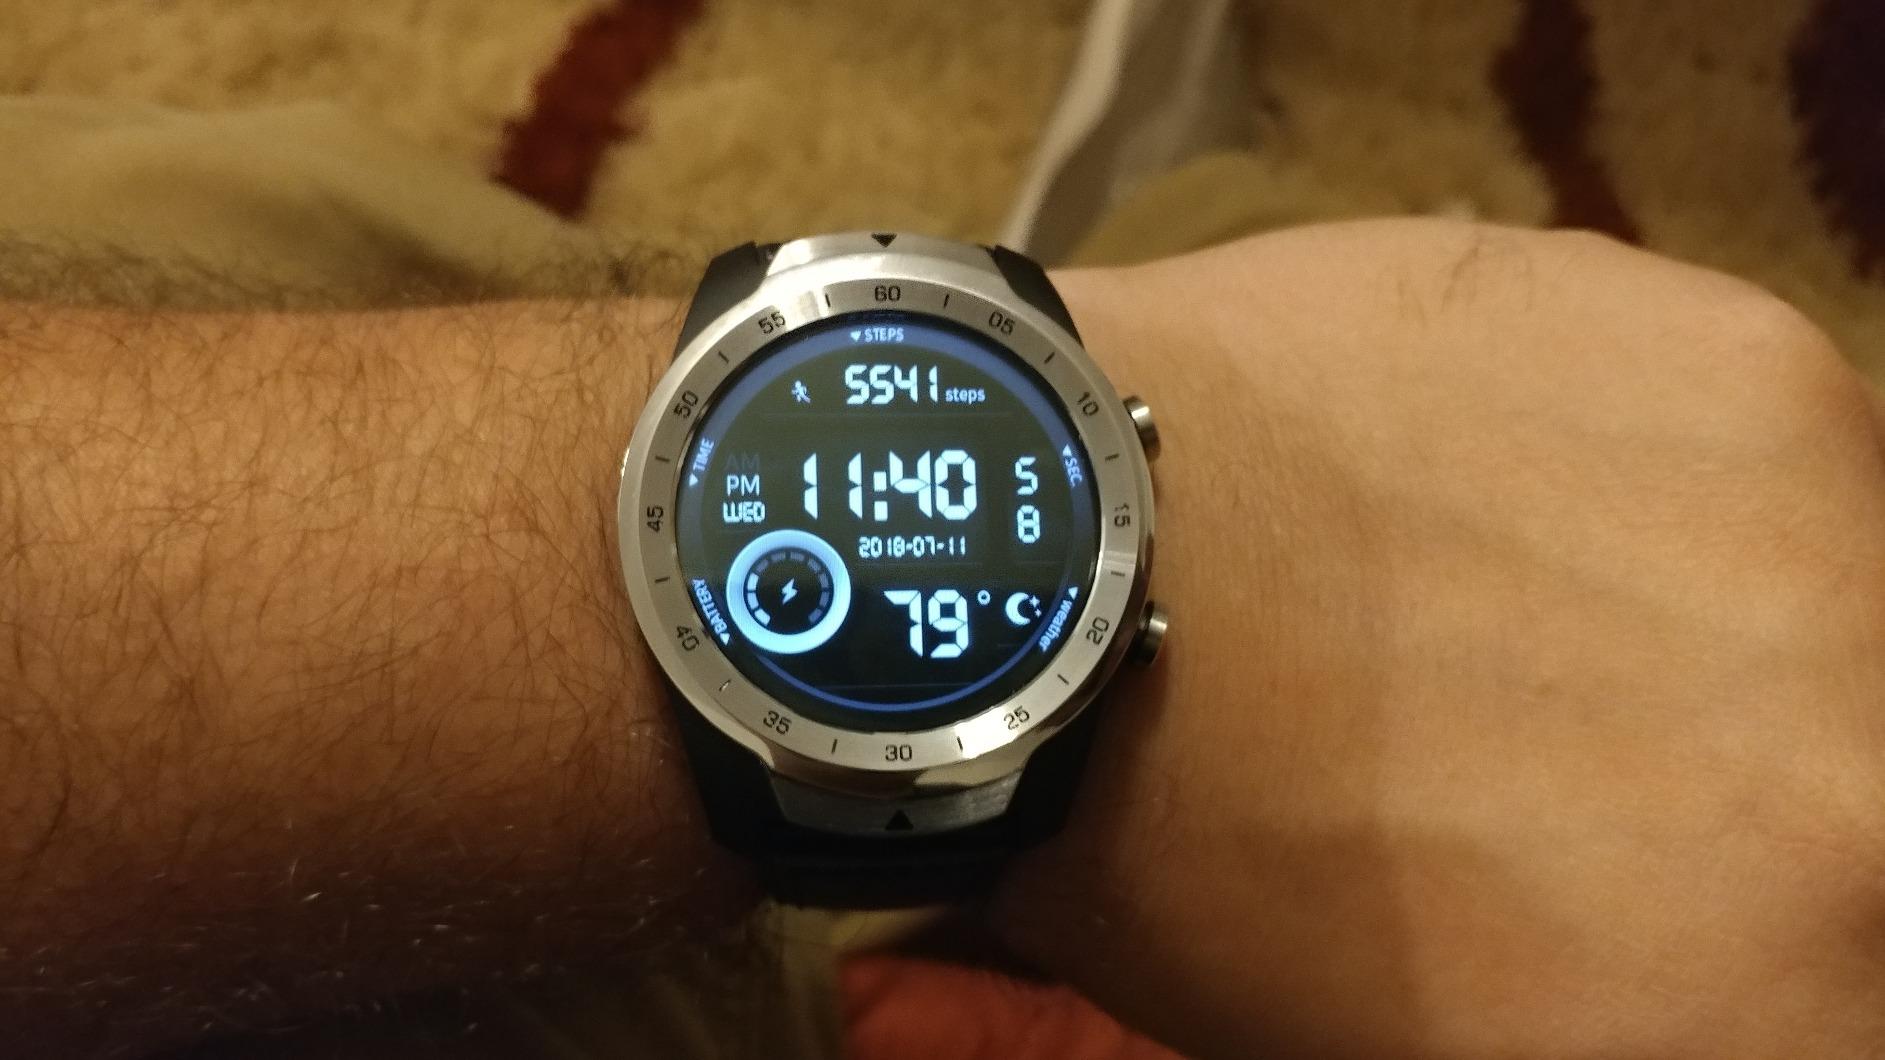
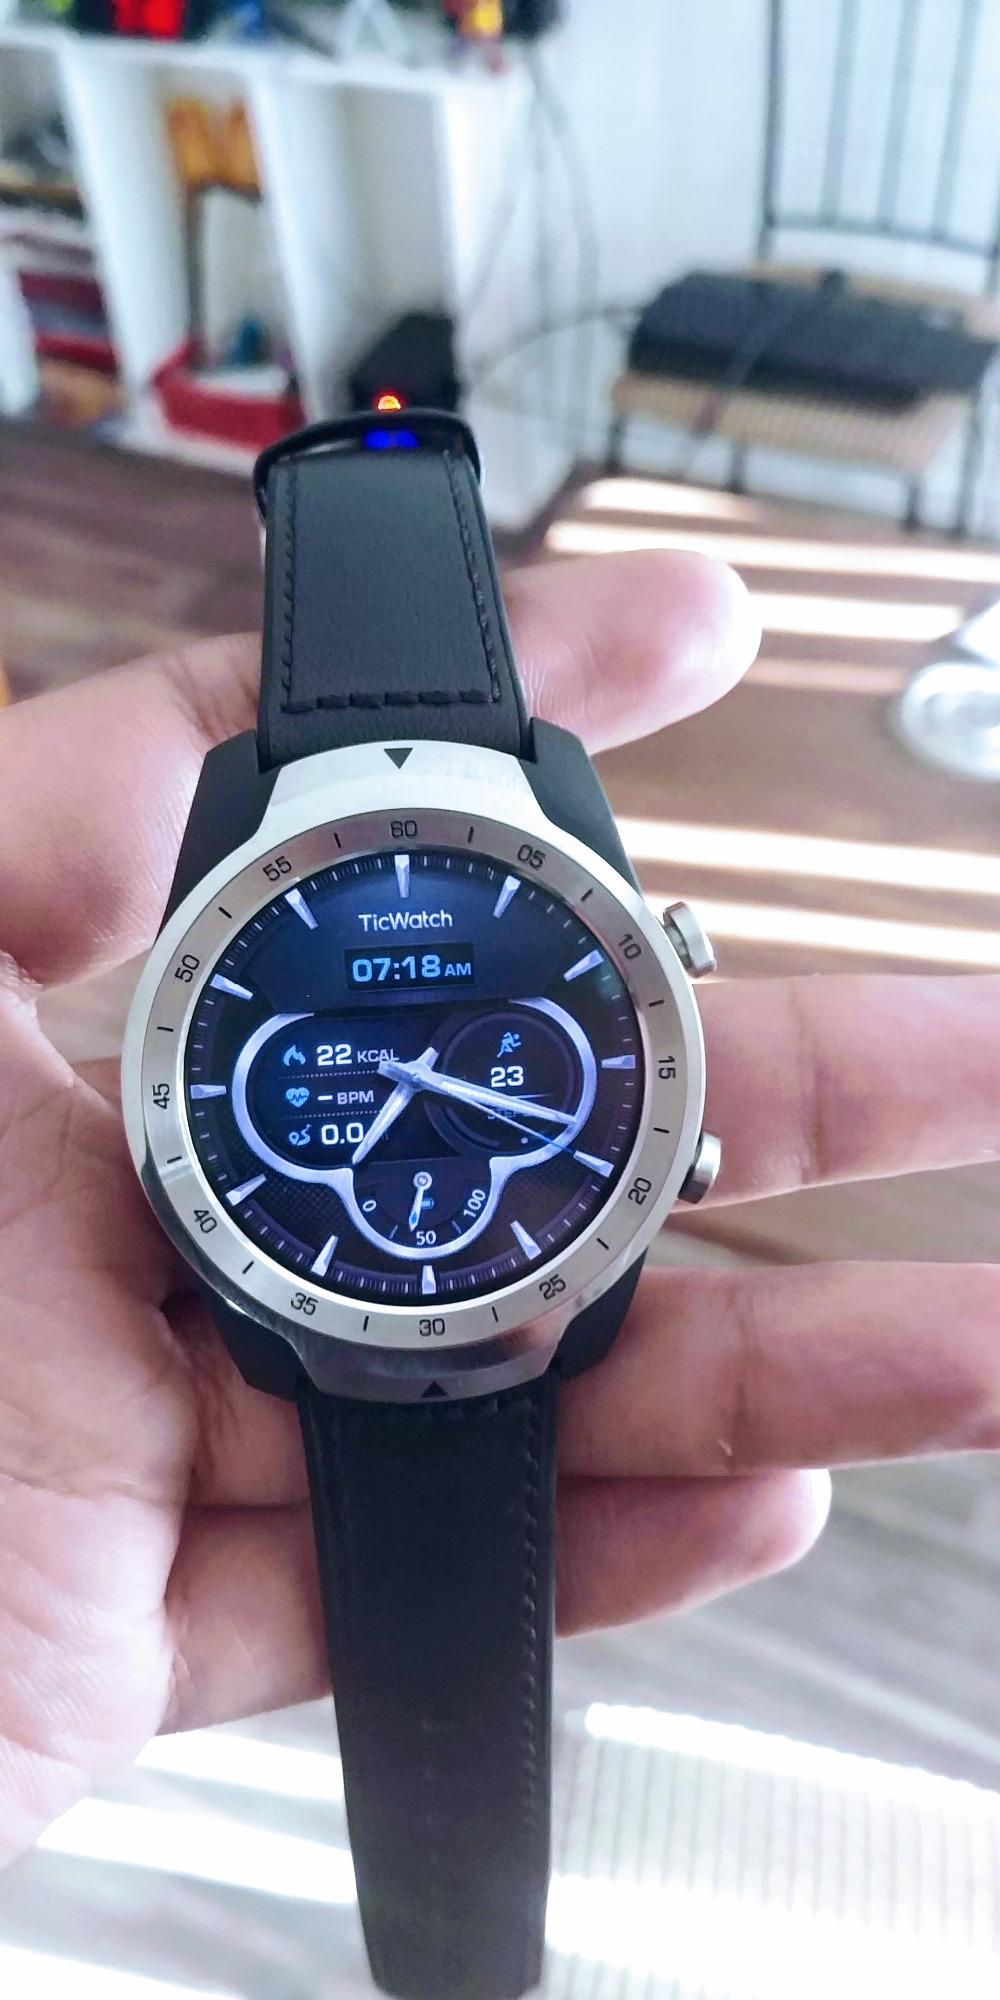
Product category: smartwatch
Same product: yes